Mongol Armenia

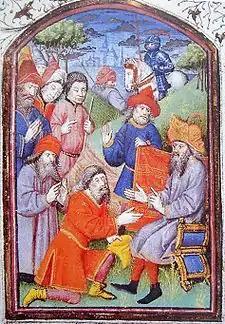
Hethum I (seated) in the Mongol court of Karakorum, "receiving the homage of the Mongols". "Histoire des Tartars", Hayton of Corycus, 1307.

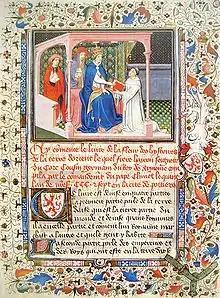
Hayton of Corycus remitting his report on the Mongols, to Pope Clement V, in 1307.

In 1307, Hethum II and Leon III were assassinated with their retinue by the Mongol general of Cilicia, Bilarghu, following an internal plot against Hethum's efforts to unite the Armenian Church with Rome. The Mongol ruler Oljeitu later executed Bilarghu for his crime.